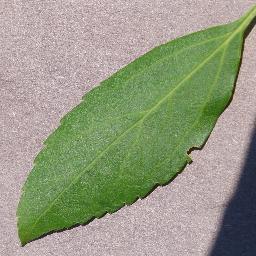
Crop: cherry
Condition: (including_sour)_healthy